Ferdinando Gorges

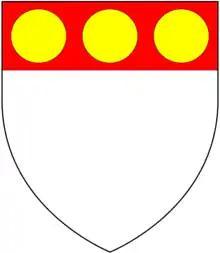
Arms of Russell of Kingston Russell & Dyrham: "Argent, on a chief gules three bezants"

Ferdinando Gorges was by blood in the male line a member of the Russell family of Kingston Russell, Dorset and of Dyrham in Gloucestershire, an early member of which was Sir John Russell (died c. 1224) of Kingston Russell, a household knight of King John (1199–1216), and of the young King Henry III (1216–1272), to whom he also acted as steward. However, the last male of the ancient Anglo-Norman Gorges family, about to die childless, bequeathed his estates, including Wraxall, to Theobald Russell, a younger son of his sister Eleanor Russell, on condition that he should adopt the name and arms of Gorges. Ferdinando was a descendant of this Theobald Russell "Gorges".